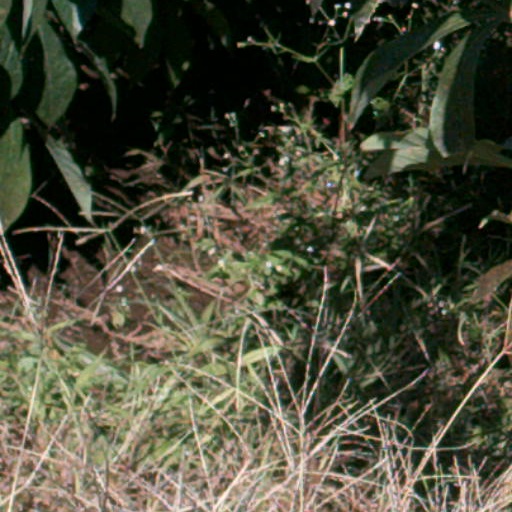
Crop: cassava